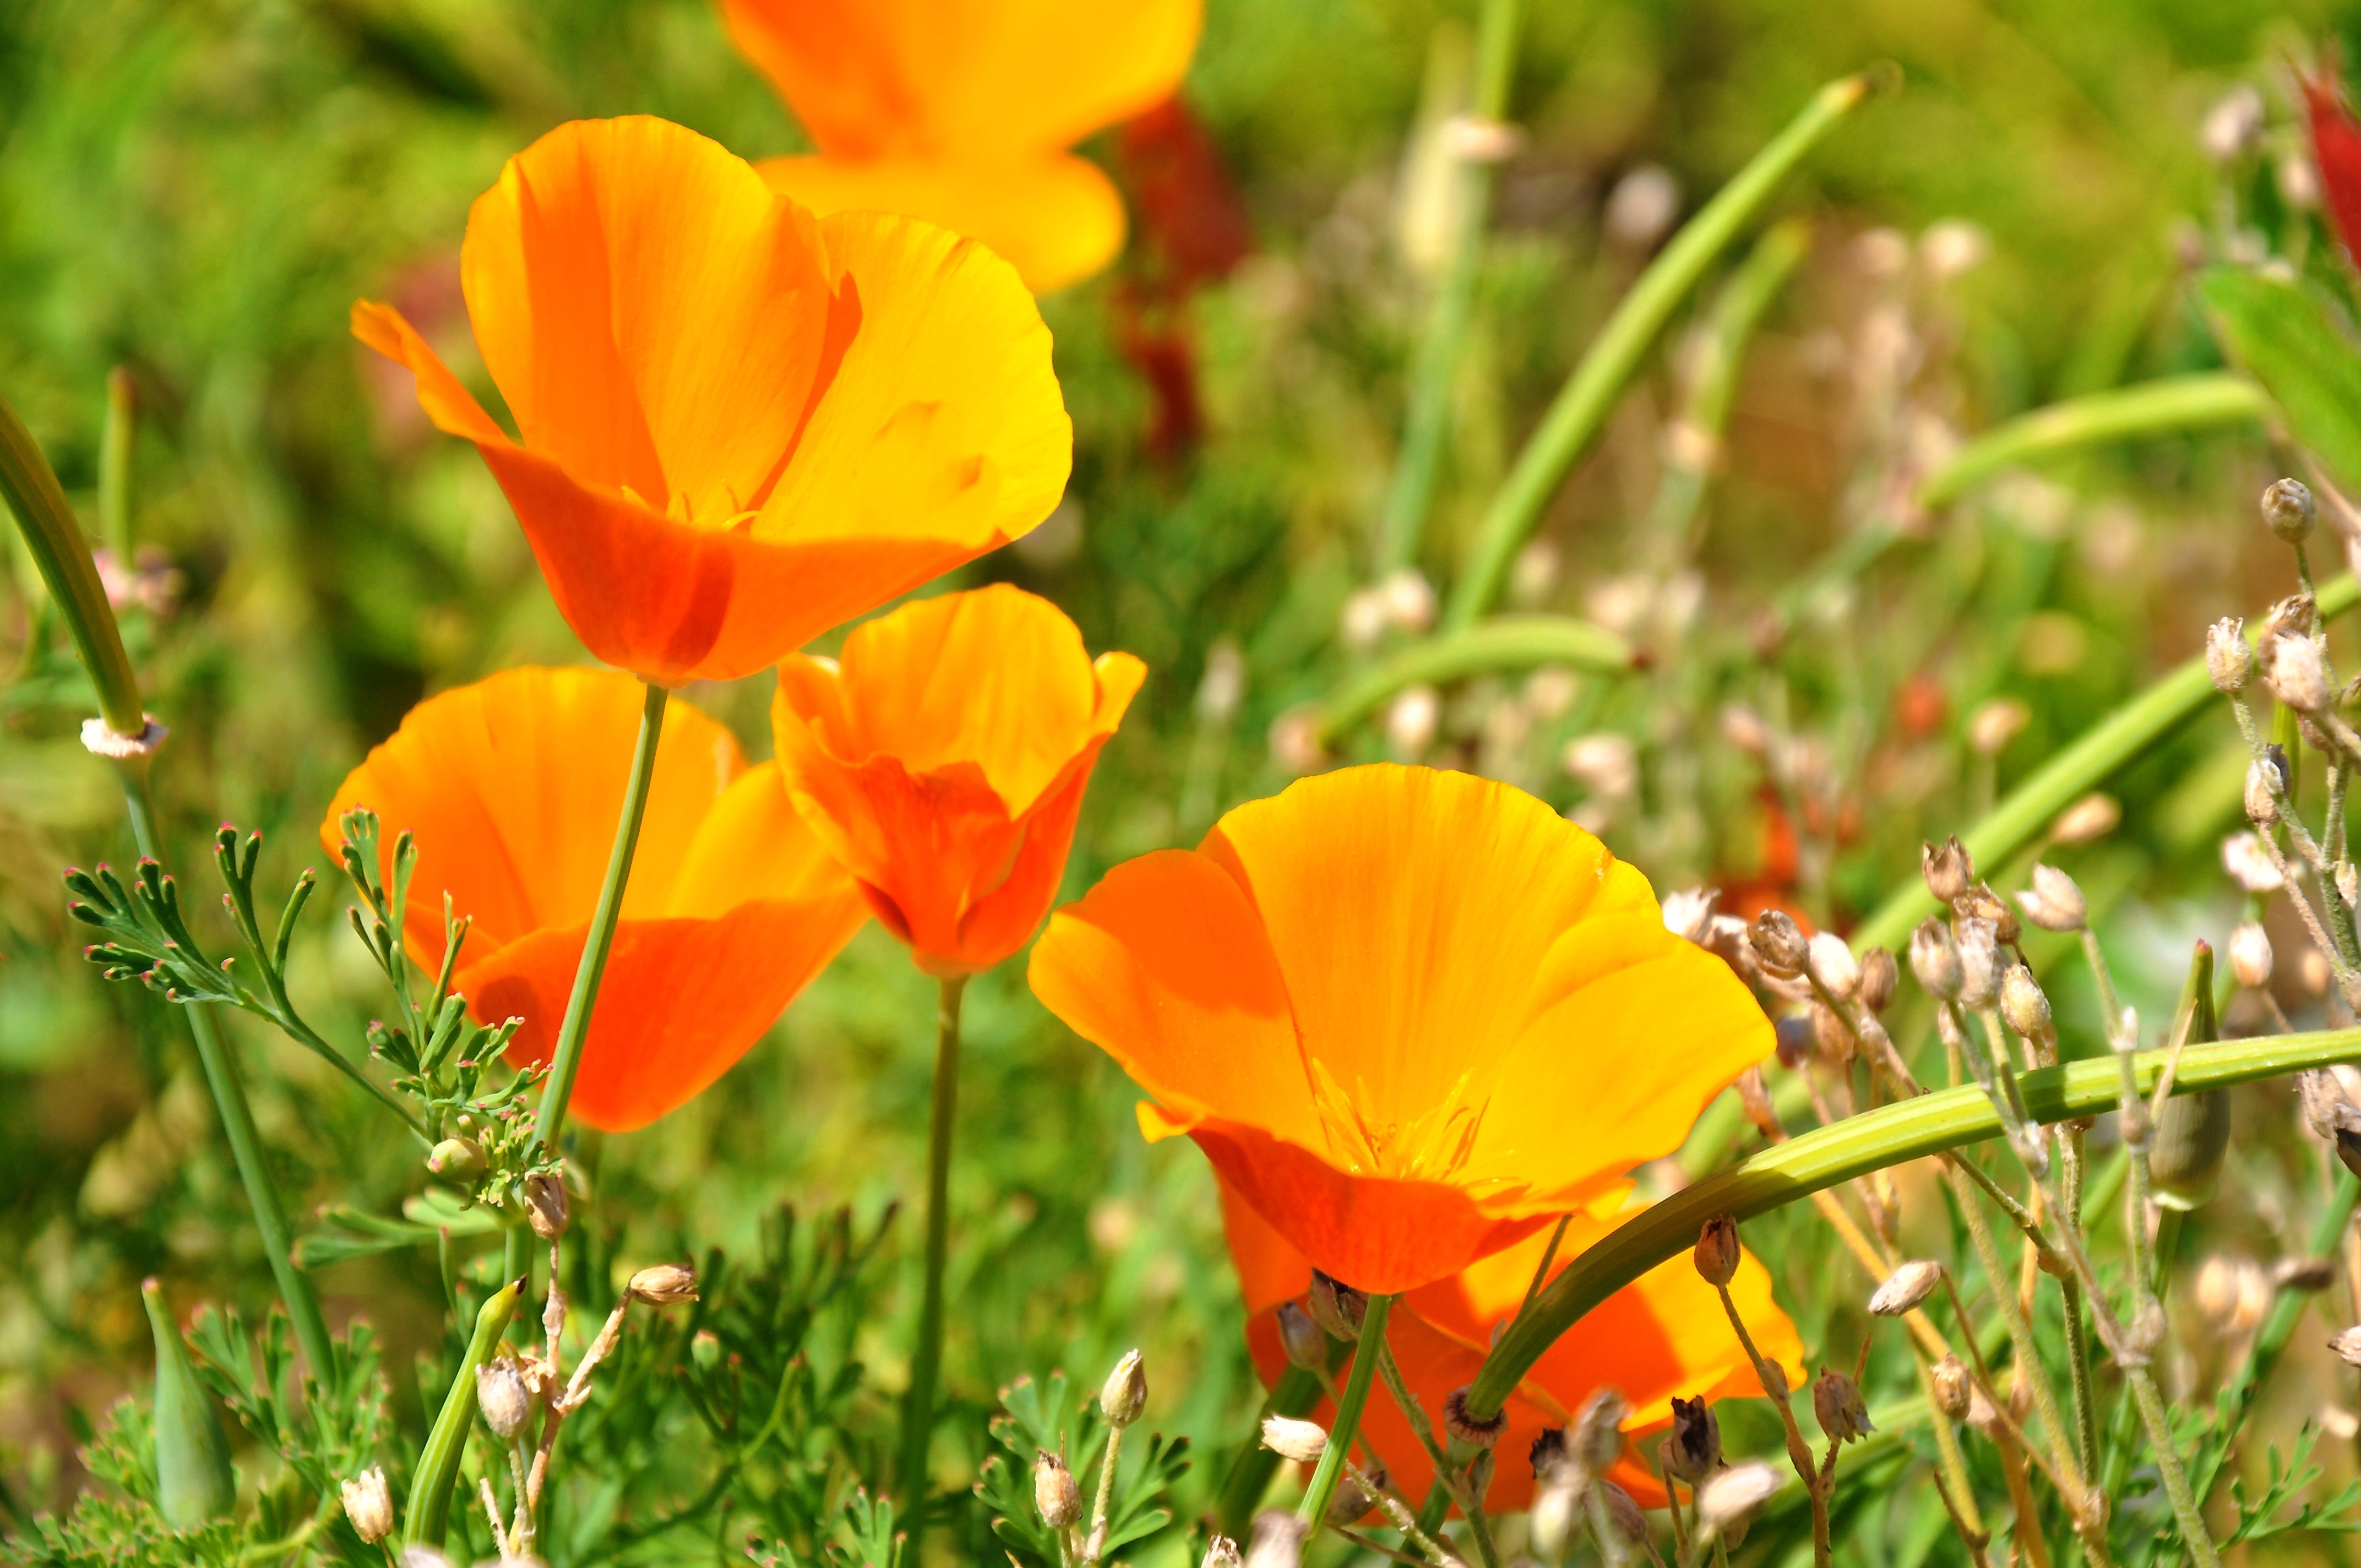
nature, grass, plant, field, meadow, prairie, flower, petal, botany, yellow, flora, wildflower, poppy, coquelicot, meadow flower, macro photography, flowering plant, eschscholzia californica, annual plant, land plant, poppy family